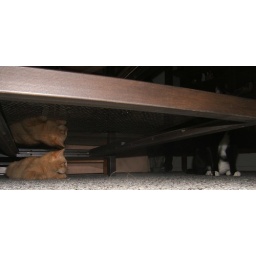
Kitten under the bottom level of the glass coffee table... stalking the big kitty